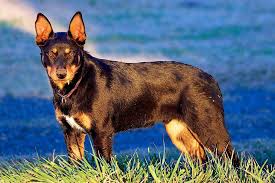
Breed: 209-n000049-kelpie